Murder of Fernando Báez Sosa

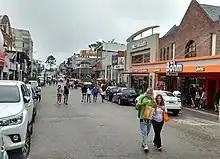
Avenida 3 in Villa Gesell. Pictured is the McDonald's which some of the alleged perpetrators patronized after the murder.

After the beating, the attackers returned to their hostel. According to eyewitnesses (including a nearby hotel employee), the group was heard loudly boasting of the attack. The group tidied themselves up, removing all traces of blood on them and changing their clothes. By 5:30 a.m., some of the group's members of the group attended a local McDonald's near "Le Brique".